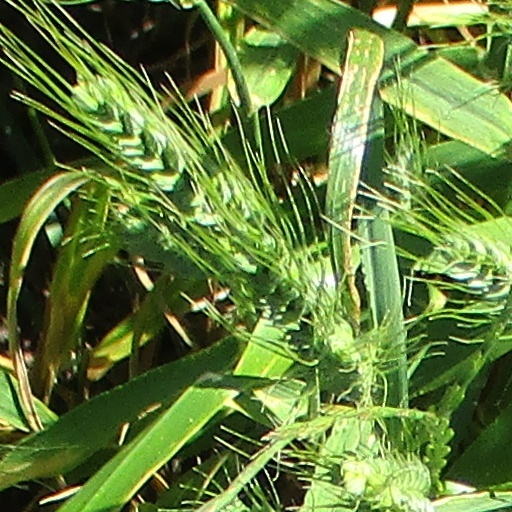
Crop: wheat